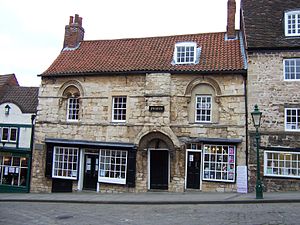
Lincoln (England) / Historie / Middelalderby
Jew's House
Lincoln er domkirkeby og countysæde i Lincolnshire i England, kendt for sin middelalderlige bydel.